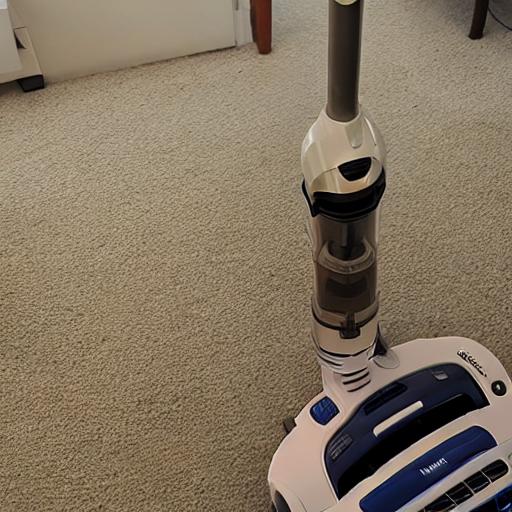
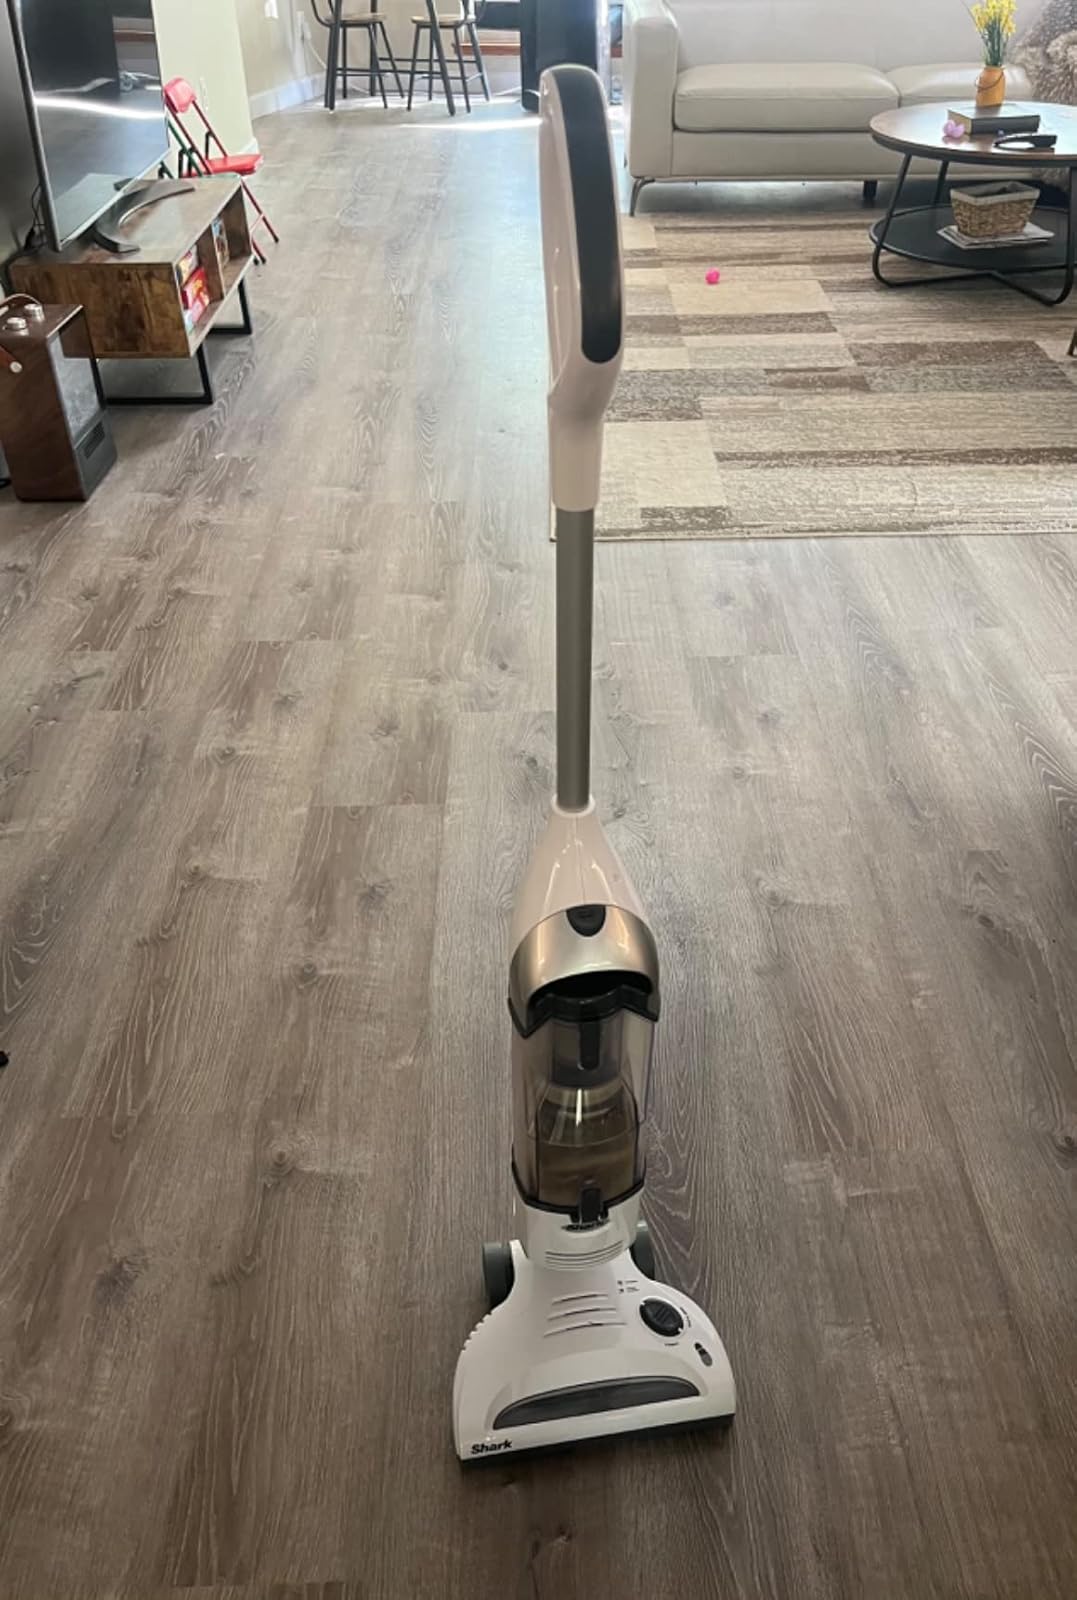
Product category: items_vacuum
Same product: no